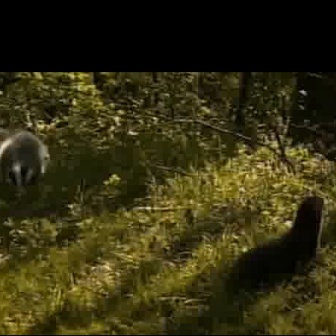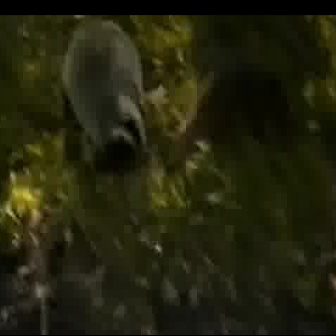
  Please identify the target specified by the bounding box [222,196,322,296] in the first image and locate it in the second image. Return the coordinates in [x_min,y_min,x_max,y_max] format.
Answer: [164,70,247,153]